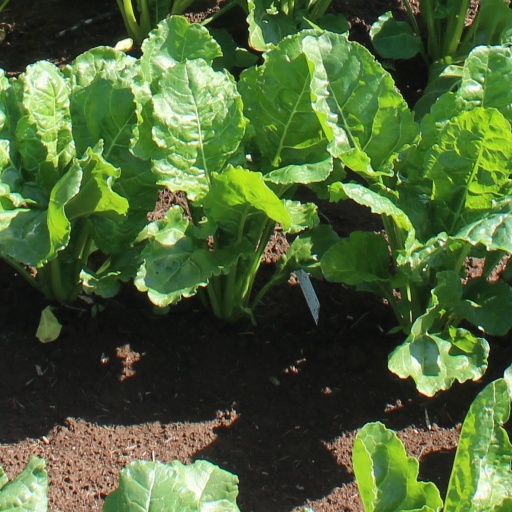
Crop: sugar beet